You Are There (series)

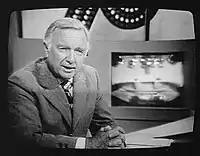
Walter Cronkite, TV host of "You Are There"

In cooperation with CBS, the BBC created and broadcast a United Kingdom version aired for thirty-two episodes in 1954 and 1958. It primarily focused on the historical re-enactments present in the American version.